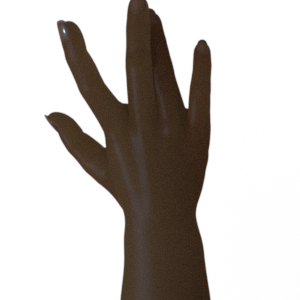
Label: paper